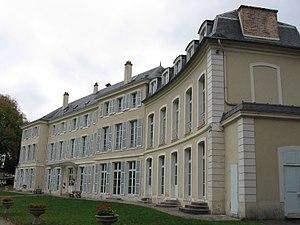
Château de Neauphle-le-Vieux. (Yvelines, région Île-de-France).
Neauphle-le-Vieux est une commune française située dans le département des Yvelines, en région Île-de-France.